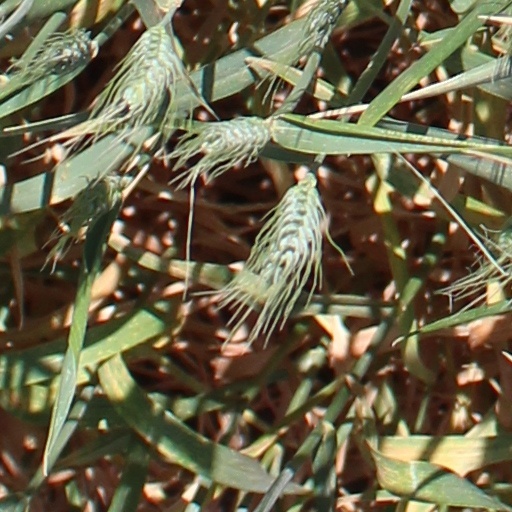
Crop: wheat